Art Gallery of Ontario

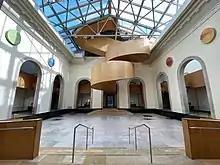
Walker Court after the 2004 to 2008 redevelopment. The redevelopment saw walkways and staircases "threaded" through the courtyard.

The completed expansion received wide acclaim, notably for the restraint of its design. An editorial in "The Globe and Mail" called it a "restrained masterpiece", noting: "The proof of Mr. Gehry's genius lies in his deft adaptation to unusual circumstances. By his standards, it was to be done on the cheap, for a mere $276 million. The museum's administrators and neighbours were adamant that the architect, who is used to being handed whole city blocks for over-the-top titanium confections, produce a lower-key design, sensitive to its context and the gallery's long history." The "Toronto Star"'s Christopher Hume called it "the easiest, most effortless and relaxed architectural masterpiece this city has seen".